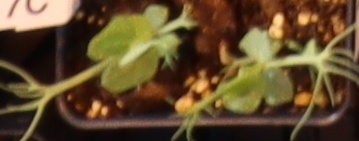
Label: Field Pea